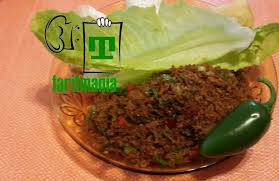
Yemek: kisir